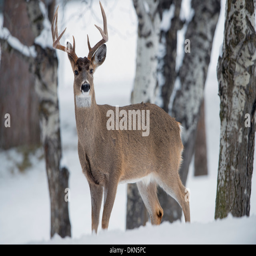
a white - tailed buck in winter snow